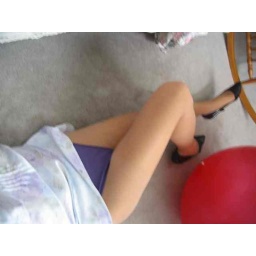
I like the colors in this. Probably should have worn some white shoes but oh well...